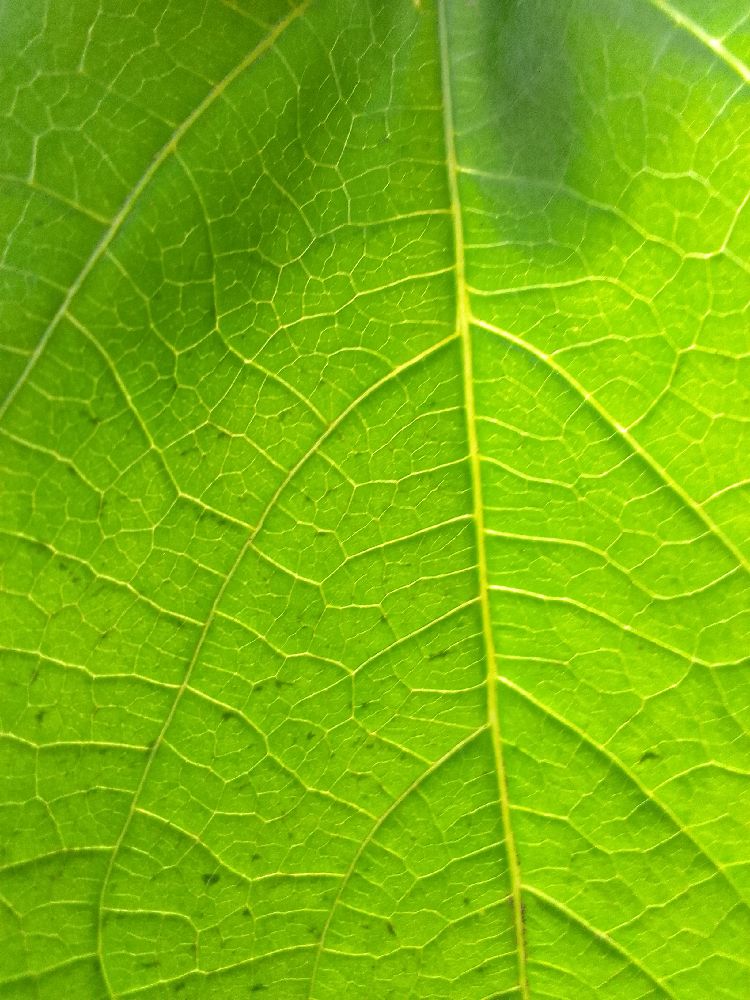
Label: healthy